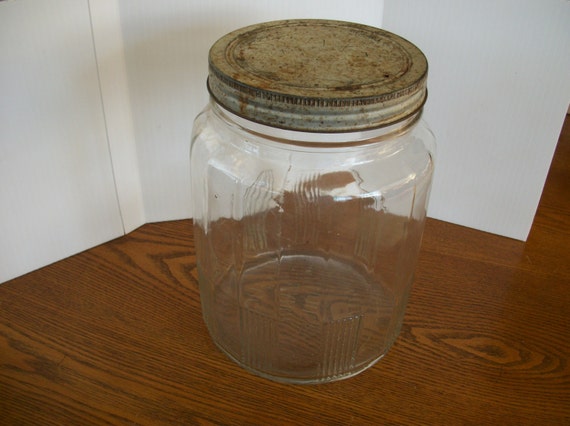
Waste category: glass